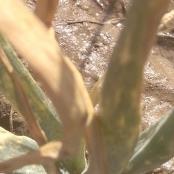
Crop: Onion
Condition: alternaria-d